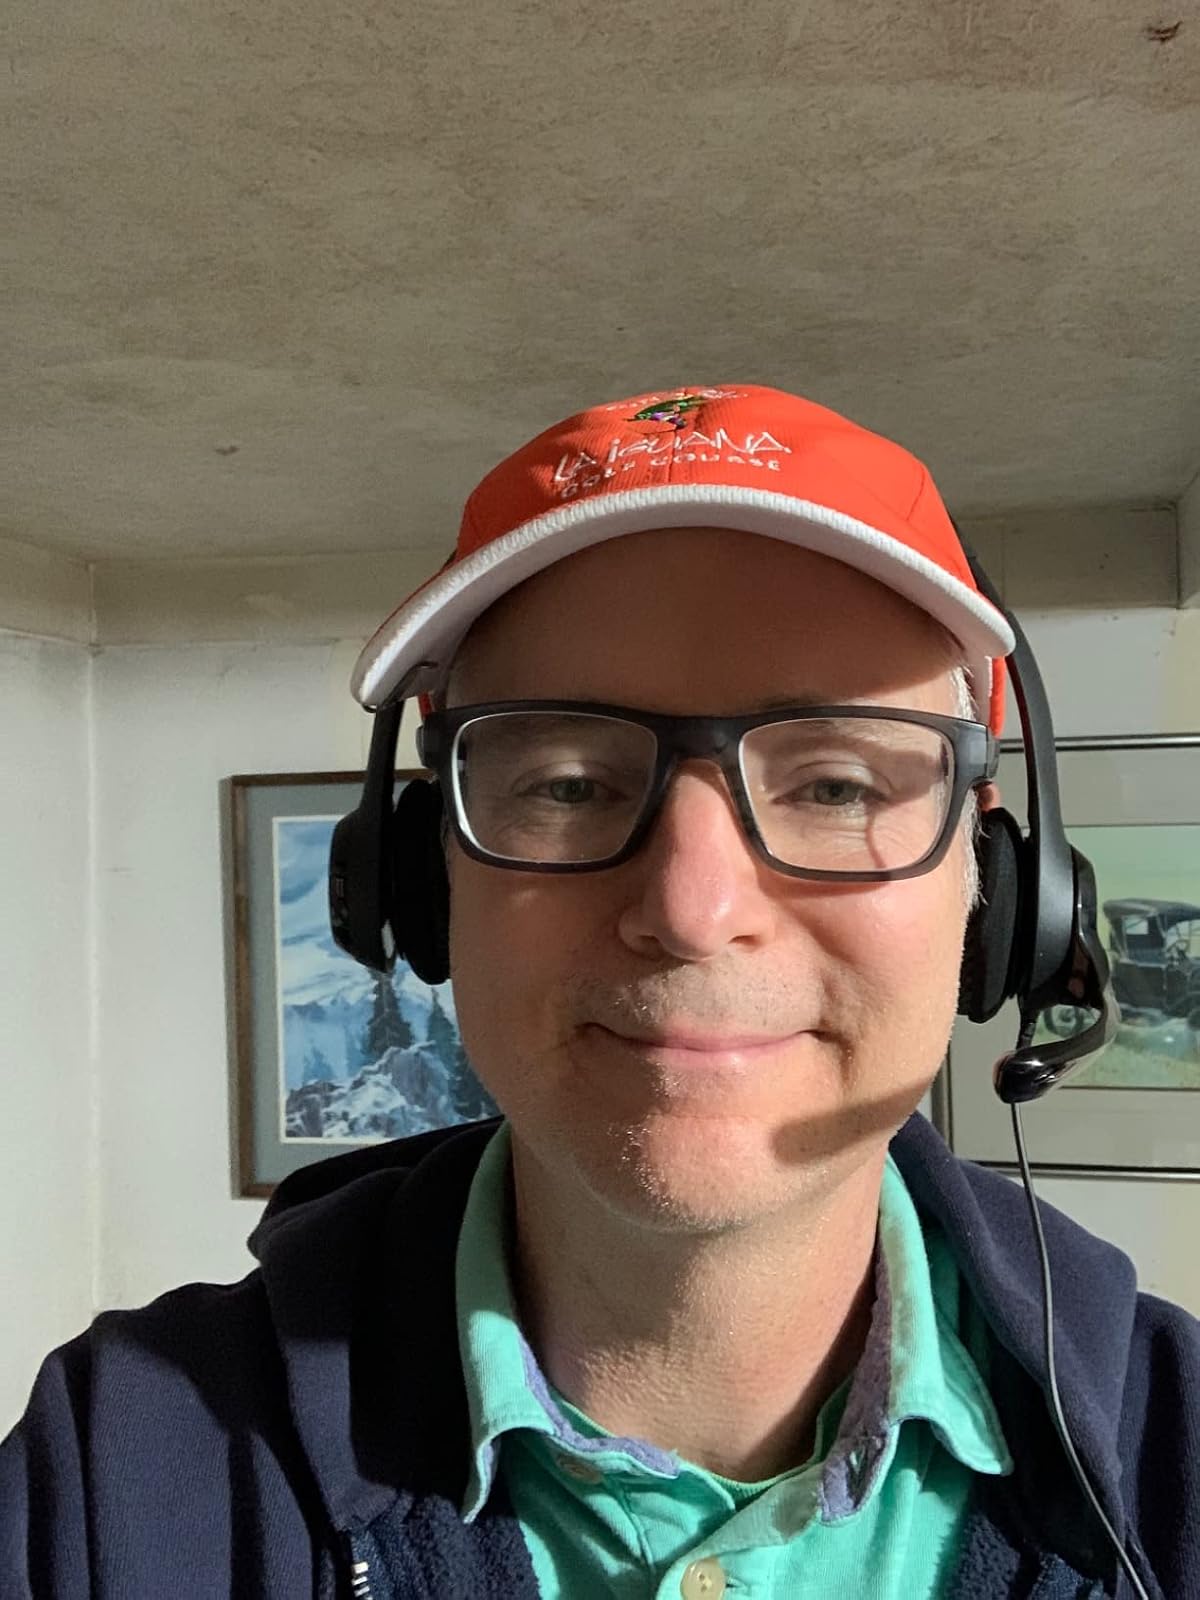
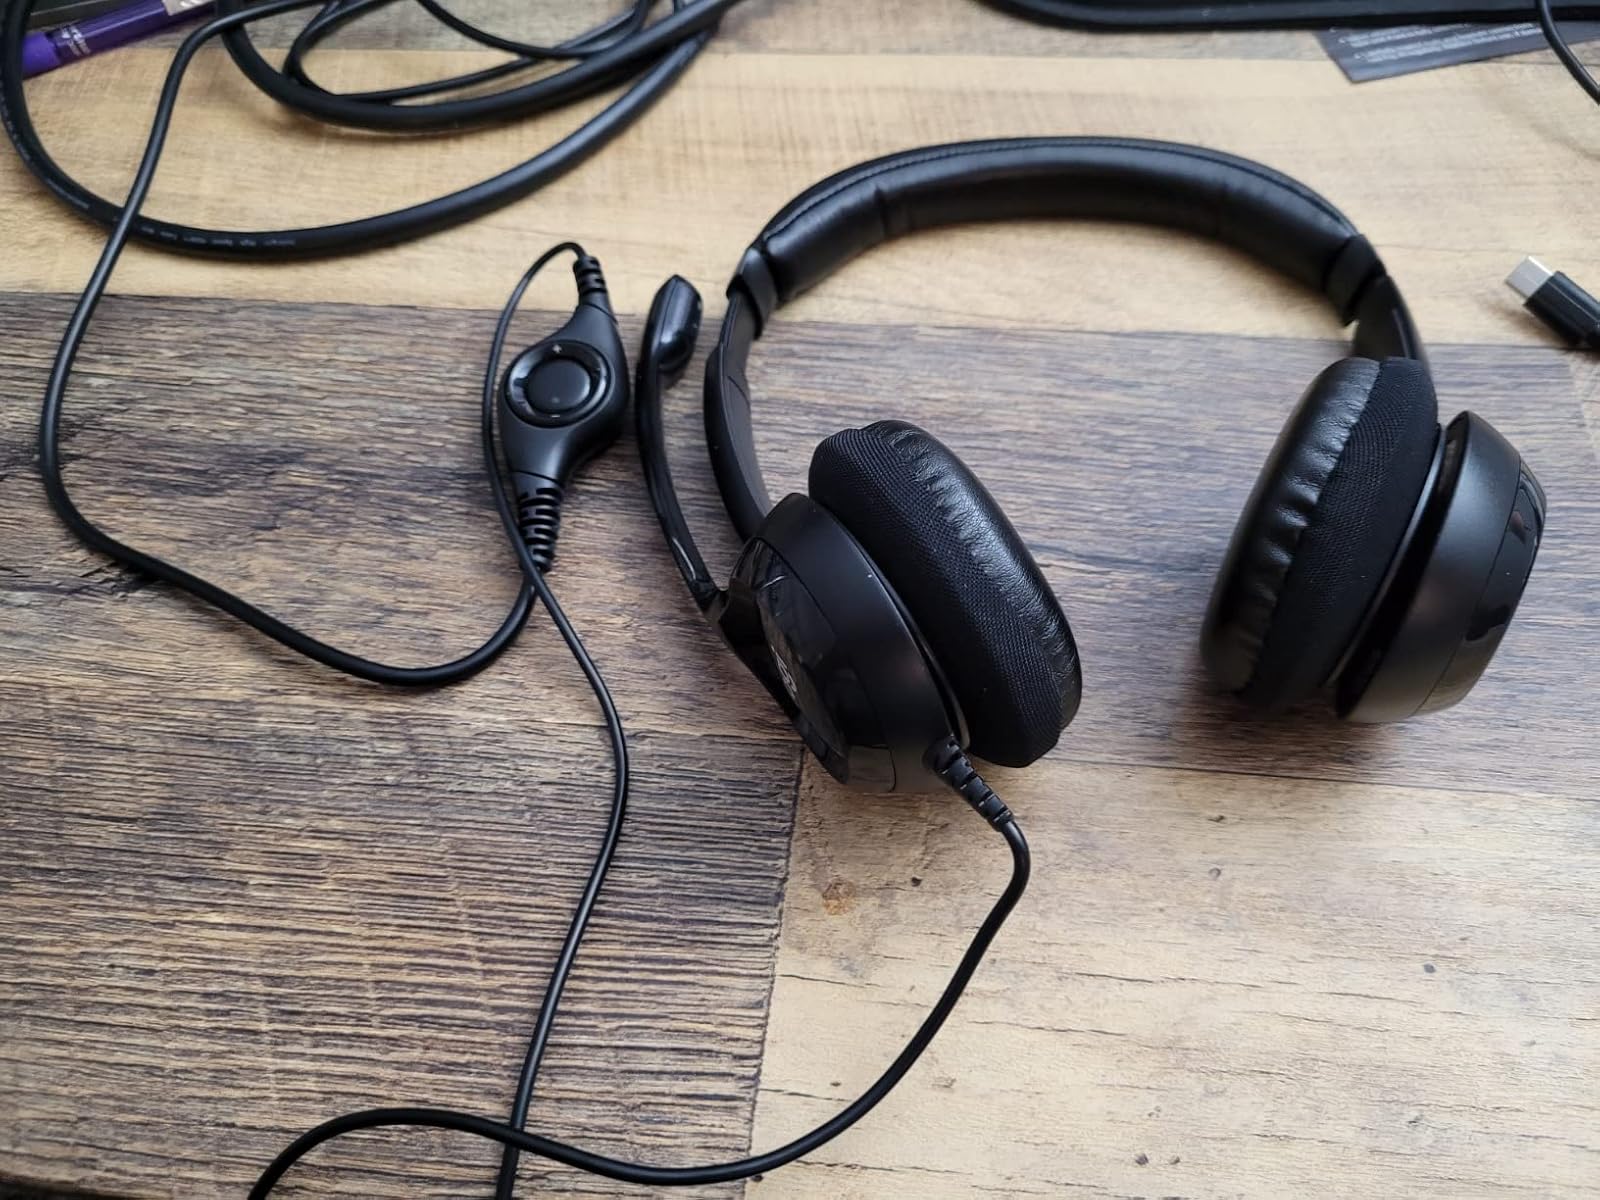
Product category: headphones
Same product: yes